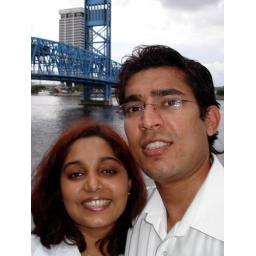
us at jacksonville landing with main street bridge in background